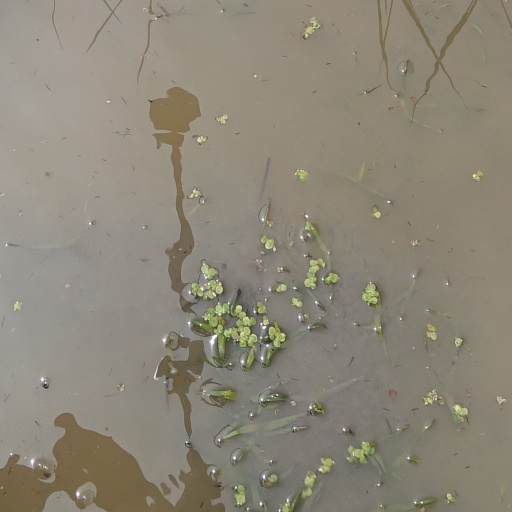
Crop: rice